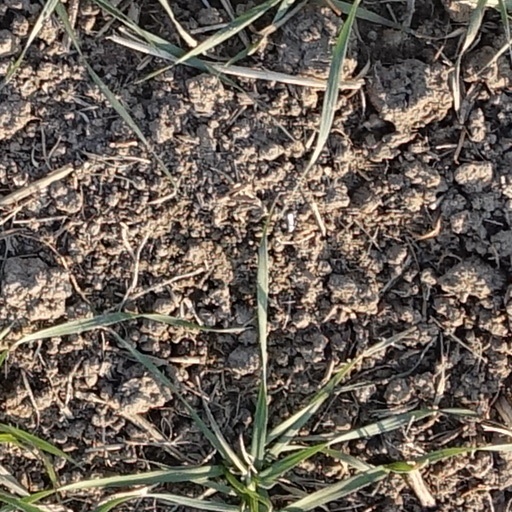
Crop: wheat